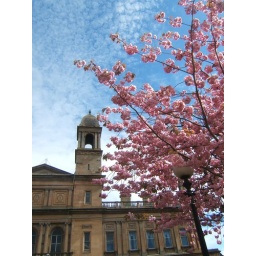
cherry pink against sky blue